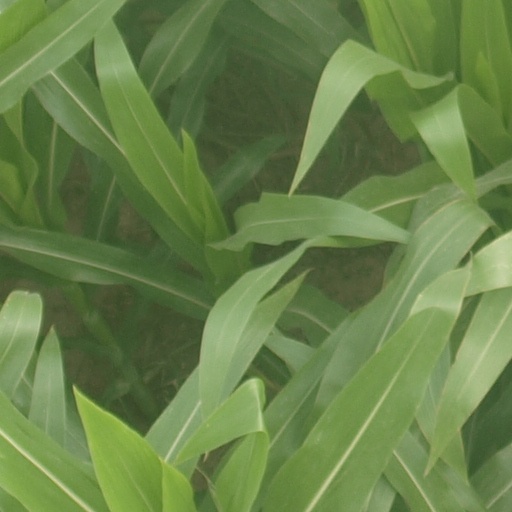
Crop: maize; corn